Virosome

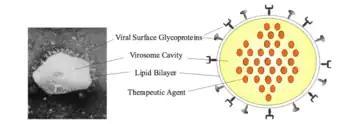
Components of a Virosome

A virosome is a drug or vaccine delivery mechanism consisting of unilamellar phospholipid membrane (either a mono- or bi-layer) vesicle incorporating virus derived proteins to allow the virosomes to fuse with target cells. Viruses are infectious agents that can replicate in their host organism, however virosomes do not replicate. The properties that virosomes share with viruses are based on their structure; virosomes are essentially safely modified viral envelopes that contain the phospholipid membrane and surface glycoproteins. As a drug or vaccine delivery mechanism they are biologically compatible with many host organisms and are also biodegradable. The use of reconstituted virally derived proteins in the formation of the virosome allows for the utilization of what would otherwise be the immunogenic properties of a live-attenuated virus, but is instead a safely killed virus. A safely killed virus can serve as a promising vector because it won't cause infection and the viral structure allows the virosome to recognize specific components of its target cells.